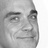
Emotion: happy